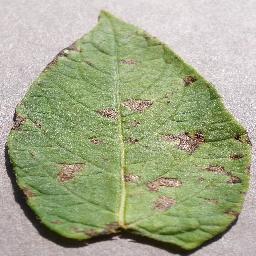
Label: Potato___Early_blight